Women in 17th-century New England

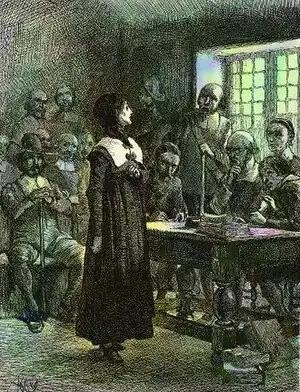
An illustration of Puritan spiritual advisor Anne Hutchinson.

The experience of women in early New England differed greatly and depended on one's social group acquired at birth. Puritans, Native Americans, and people coming from the Caribbean and across the Atlantic were the three largest groups in the region, the latter of these being smaller in proportion to the first two. Puritan communities were characteristically strict, religious, and in constant development. The separate colonies that formed around Massachusetts and Rhode Island began as centralized towns that expanded quickly during the seventeenth century.